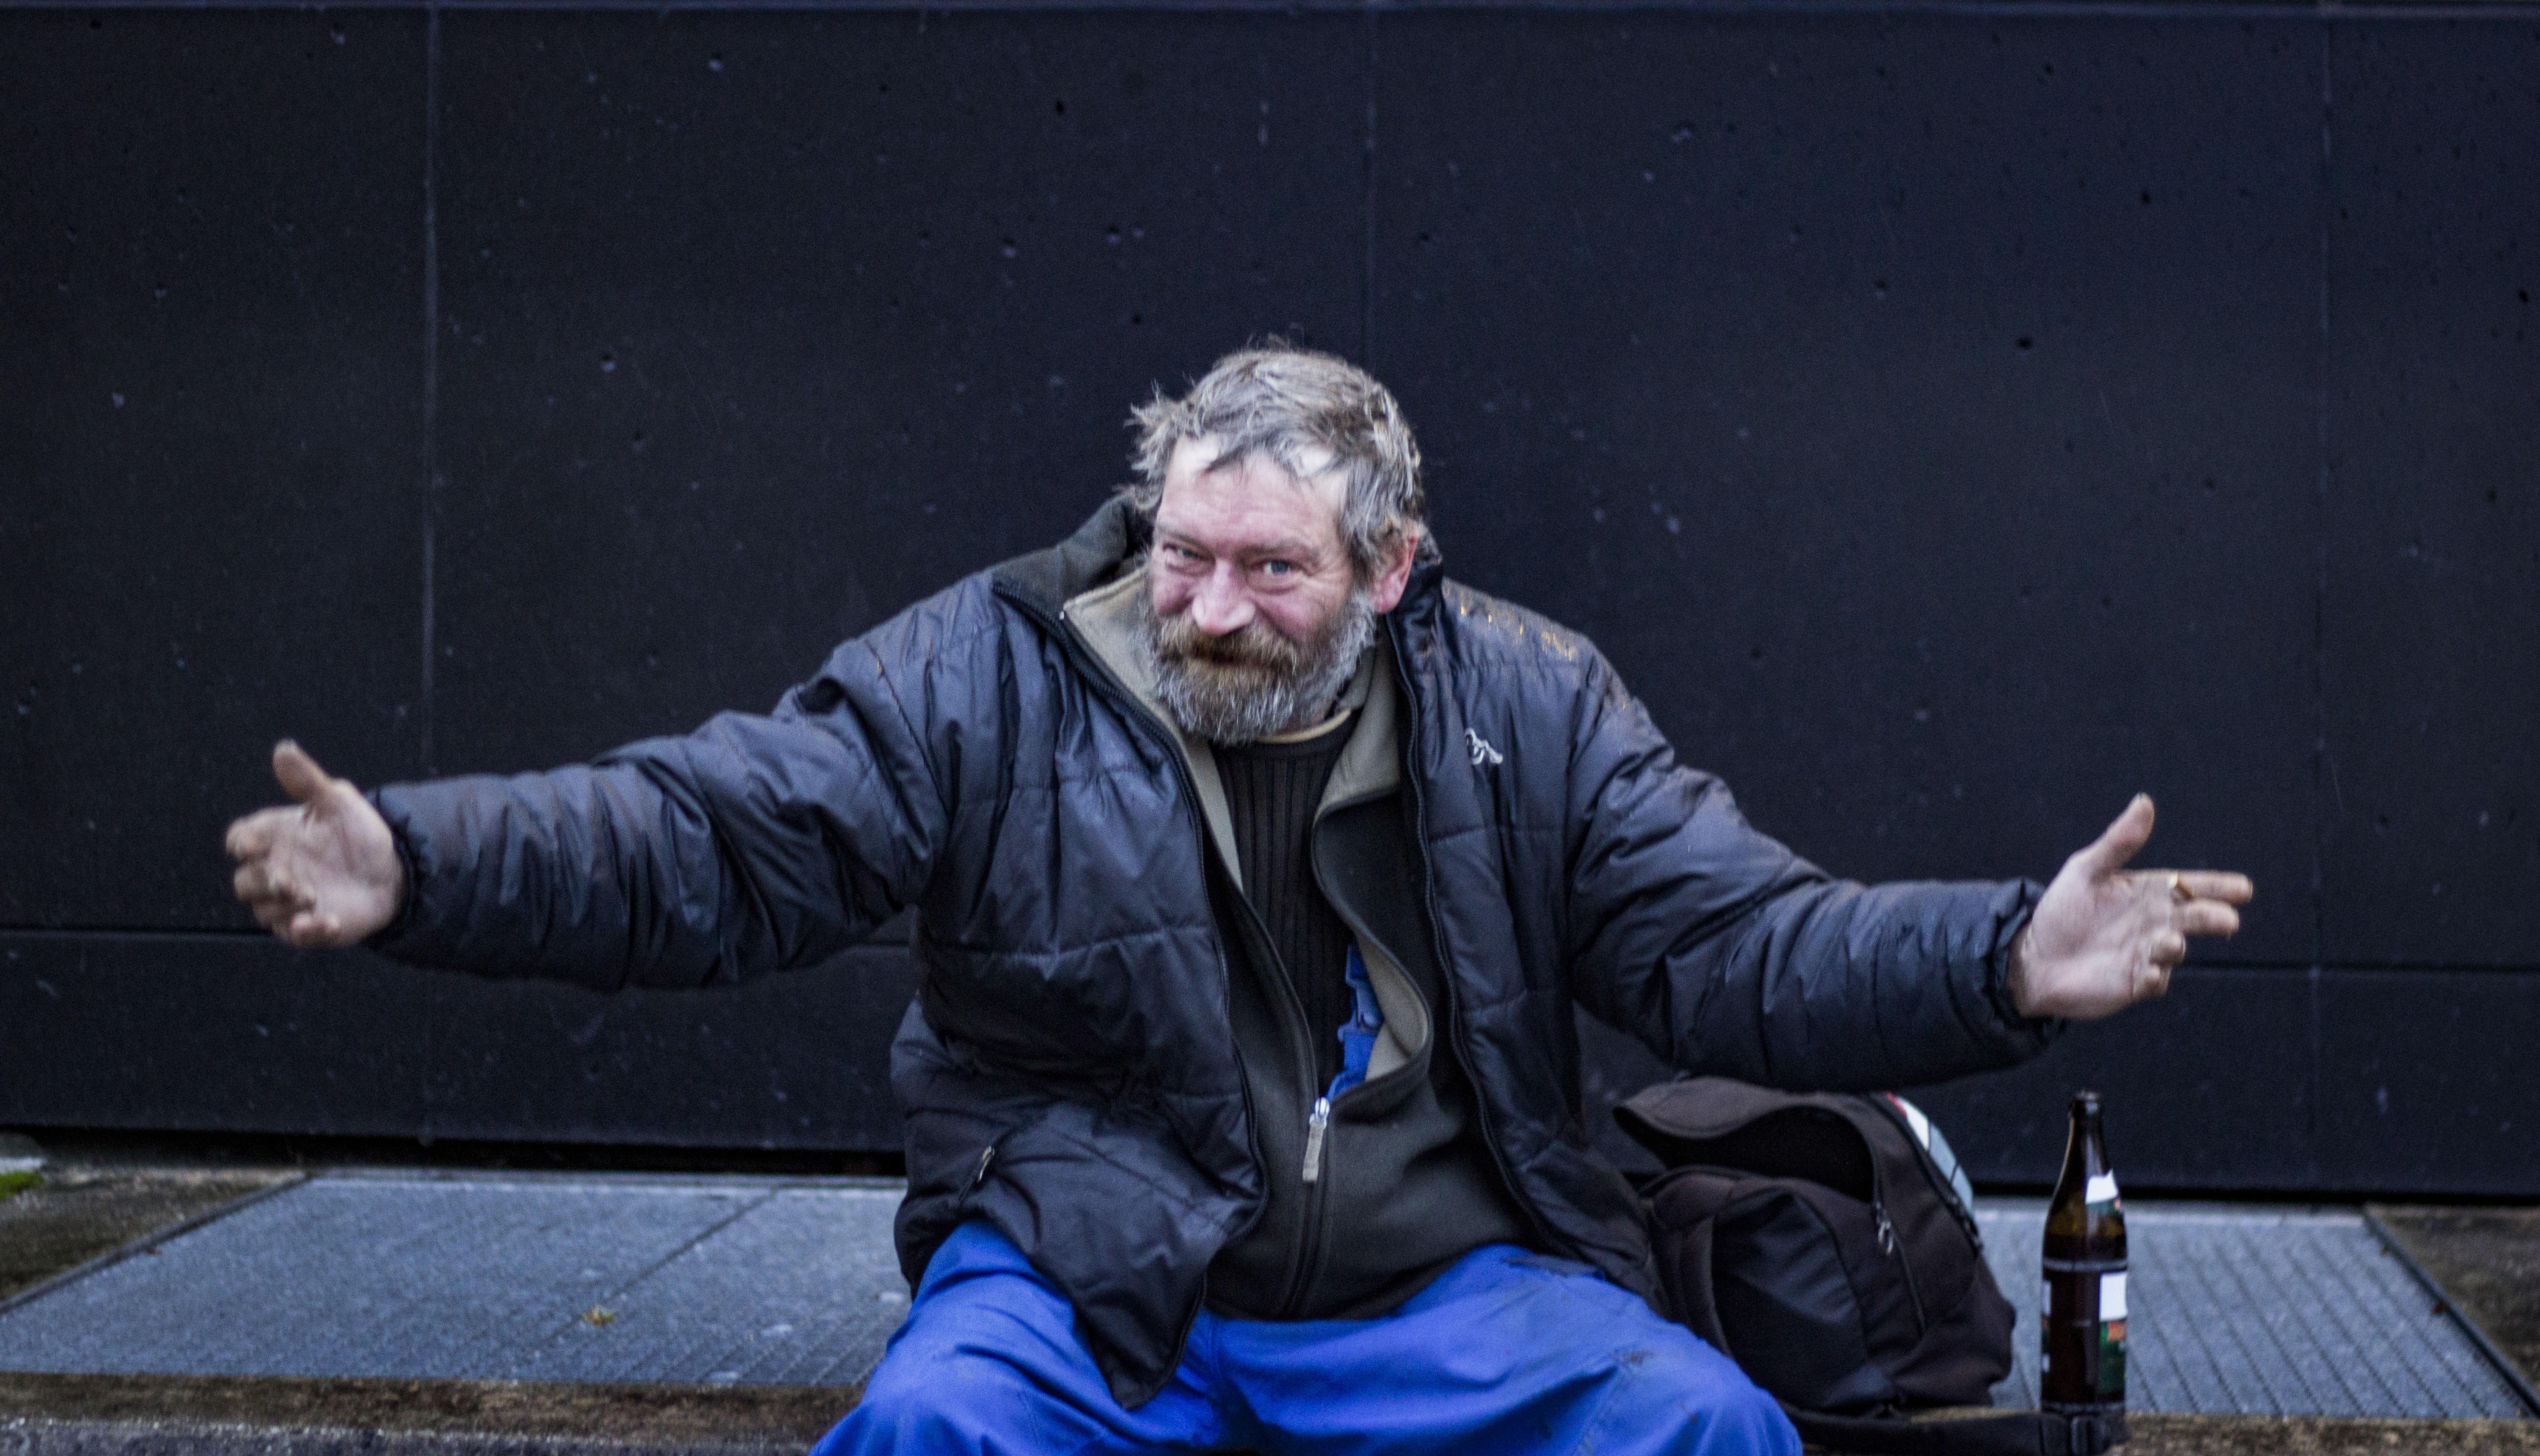
people, street, photography, concert, canon, musician, black, performance art, blackandwhite, theatre, art, cool image, stage, performance, surreal, faces, guitarist, i, entertainment, personen, portr t, sch rfentiefe, performing arts, musical theatre